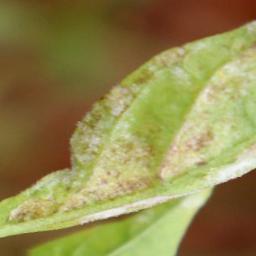
Label: powdery mildew